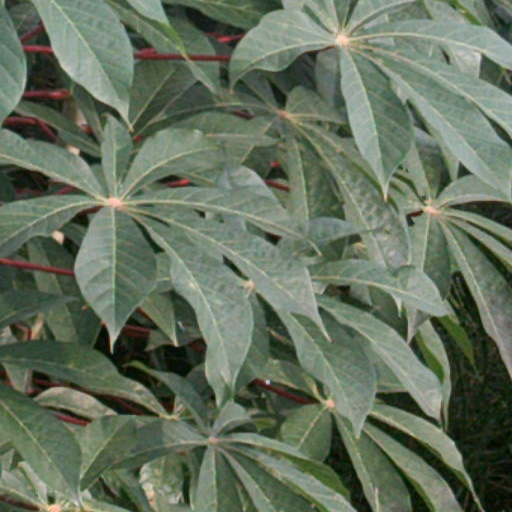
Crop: cassava